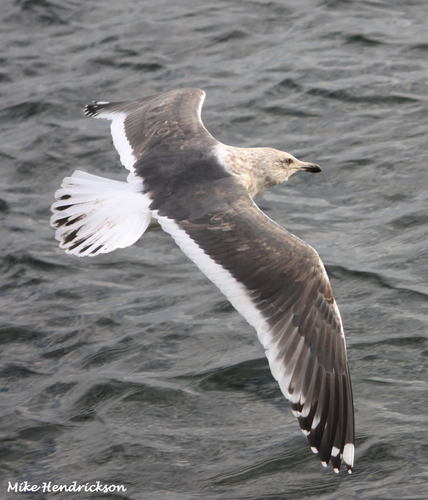
this bird white on its underside, with gray wings and tail.
this is a gray and white bird with a white outer rectrices and a black bill
this bird is dark brown and white in color, with a long brown beak and a brown eye ring.
this large bird has a white crown, grey wing and back, and a long hooked bill.
this colorful bird has black and white wings and a white head.
this bird is grey with white and has a long, pointy beak.
a large grey bird, with a fan like tail, and a rounded black bill.
this bird has wings that are black and has a long bill
this brown has a white tail whit black eyes
this bird has wings that are grey and has a long bill
Species: Slaty Backed Gull